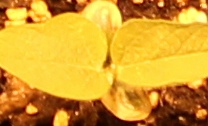
Label: Soybean